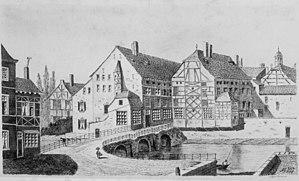
Dessin d'Alfed Ista du pont d'Île au XVIIIe, copie d'après Charles Remont d'après un document anonyme du XVIIIe, pont construit en 1572 et démoli en 1826
La rue Pont d'Île est une rue piétonne du centre de Liège reliant le Vinâve d'Île et les rues du Pot d'Or et des Dominicains à la place de la République française.